Yone Noguchi

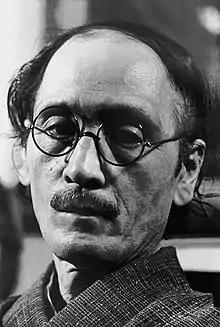
Noguchi by Ihei Kimura

In 1913, he made his second trip to Britain (via Marseille and Paris) to lecture on Japanese poetry at Magdalen College, Oxford at the invitation of poet laureate, Robert Bridges, also giving lectures to the Japan Society of London and reading at the Poetry Bookshop. While in London, he met with George Bernard Shaw, W. B. Yeats, Ezra Pound, Laurence Binyon, Arthur Symons, Sarojini Naidu, and numerous other noted literary figures, and also investigated the latest trends in British modern art, spending time with Roger Fry, Alvin Langdon Coburn, Joseph Pennell, Jacob Epstein and Henri Gaudier-Brzeska. In April the following year, while in Paris, he also met with Tōson Shimazaki who happened to be travelling in Europe at the time. Noguchi traveled back to Japan via Berlin and Moscow using the Trans-Siberian Railway.